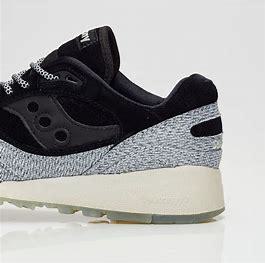
Brand: Saucony
Model: Shadow 6000